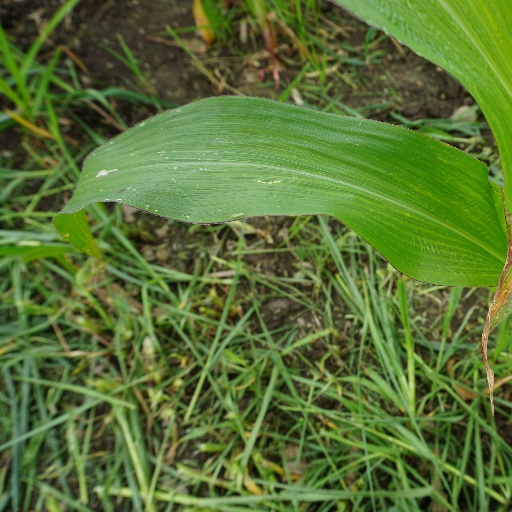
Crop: maize; corn